Matti Rantanen (accordionist)

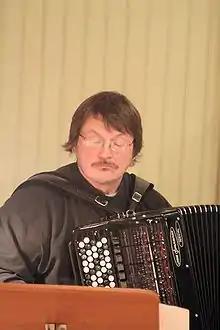
Matti Rantanen

Matti Juhani Rantanen (born February 20, 1952) is a Finnish accordionist.